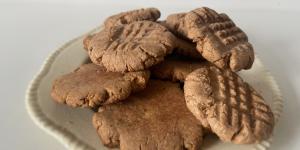
galletas de mani